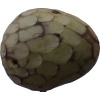
Label: cherimoya